Oxygen-evolving complex

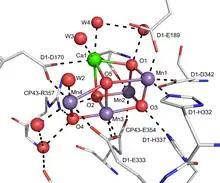
X-ray crystal structure of the MnOCa core of the oxygen evolving complex of Photosystem II at a resolution of 1.9 Å.

The oxygen-evolving complex (OEC), also known as the water-splitting complex, is a water-oxidizing enzyme involved in the photo-oxidation of water during the light reactions of photosynthesis. OEC is surrounded by 4 core proteins of photosystem II at the membrane-lumen interface. The mechanism for splitting water involves absorption of three photons before the fourth provides sufficient energy for water oxidation. Based on a widely accepted theory from 1970 by Kok, the complex can exist in 5 states, denoted S to S, with S the most reduced and S the most oxidized. Energy from the photons captured by photosystem II moves the system from state S to S to S to S and finally to S. S reacts with water producing free oxygen: